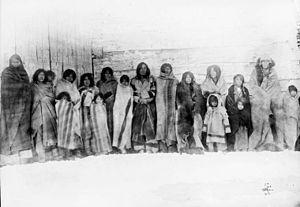
Gens du Sang au Fort Whoop-Up en Alberta en 1881
La Confédération des Pieds-Noirs, également connue sous le nom anglais de Blackfoot Confederacy, comprend trois tribus nord-amérindiennes des Grandes Plaines de l'Alberta au Canada et du Montana aux États-Unis : les Siksikas, les Pikunis et les Gens-du-Sang. Dans leur propre langue, le pied-noir, ils se nomment Niitsítapi. Ces trois nations partagent depuis plusieurs siècles de nombreuses caractéristiques linguistiques, socio-culturelles et économiques. Ils sont traditionnellement des chasseurs de bison, comme les autres Indiens des Plaines, et ils ont longtemps été considérés comme de redoutables guerriers. Ensemble, ils forment une confédération politique, parfois étendue aux tribus des Tsuu T'ina et des Atsinas. Depuis le XIXᵉ siècle, ils vivent principalement dans quatre réserves, trois au Canada et une aux États-Unis. En 2013, leur population totale était de plus de 49 500 individus.
Les Gens-du-Sang, aussi appelés Sang, Blood, Kainai et Kainah, sont une des trois nations nord-amérindiennes pieds-noirs du Canada. Ils vivent principalement dans la réserve Blood 148, dans la province de l'Alberta, depuis la signature du Traité numéro 7 en 1877. En avril 2016, la bande avait une population totale inscrite de 12 182 membres.